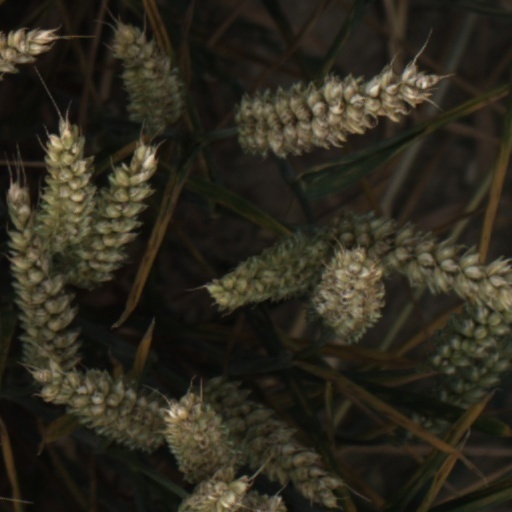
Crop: wheat